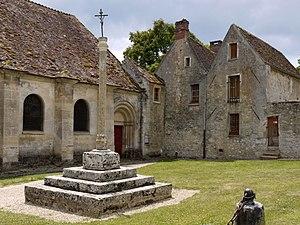
Eglise de Themericourt et ancienne croix du cimetière
L'église Notre-Dame est une église catholique paroissiale située à Théméricourt, dans le Val-d'Oise, en France. Ses parties les plus anciennes sont la croisée du transept et le clocher jusqu'à l'étage de beffroi, et peuvent être datées de la période comprise entre 1150 et 1180. Le style reflète la transition du roman vers le gothique, comme en témoignent les chapiteaux des quatre arcades autour du carré du transept et à l'ouest du chœur. Les chapelles latérales du chœur et la nef n'ont été bâties que plus tard, après que l'église fut donnée au prieuré Saint-Lô de Rouen en 1205. Ici l'architecture est caractéristique de la période gothique, mais les remaniements sont nombreux. Dans les chapelles, ils s'expliquent par des réparations à la suite de la guerre de Cent Ans et l'installation de retables devant le chevet. Dans la nef, le principal changement intervient avec son voûtement d'ogives dans le style de la Renaissance, sous le seigneur Achim d'Abos, entre 1568 et 1609. Les voûtes, aux clés richement décorées, retombent sur des consoles engagées dans les piliers au-dessus des chapiteaux du début du XIIIᵉ siècle, ce qui est une disposition assez rare.